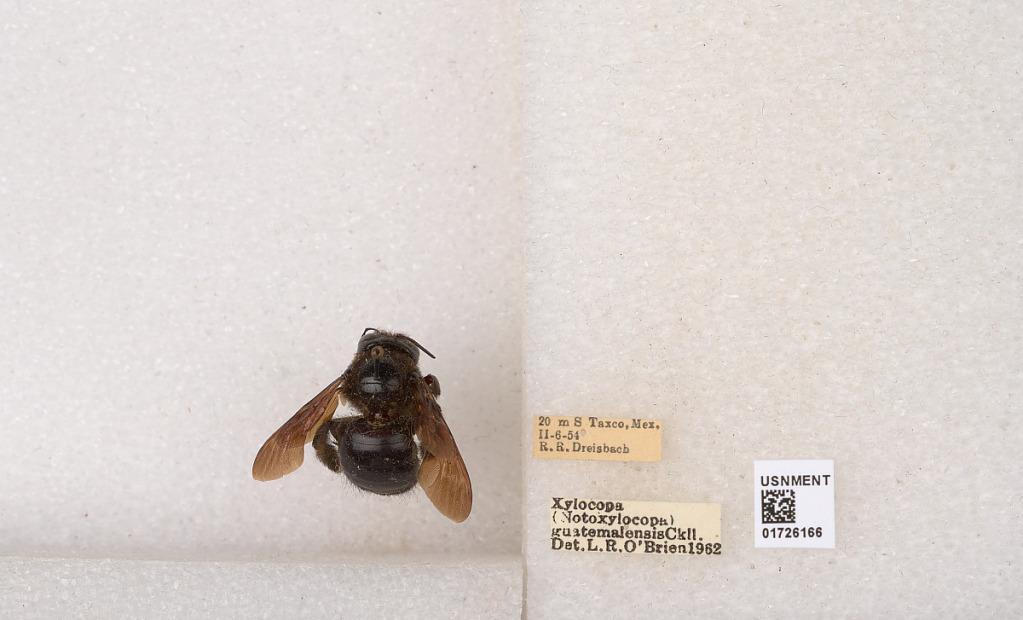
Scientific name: Xylocopa (Notoxylocopa) guatemalensis Cockerell
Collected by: R. Dreisbach
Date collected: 1954-2-6
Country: Mexico
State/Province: Guerrero
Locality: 20 m S Taxco
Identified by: O'Brien, L. R.